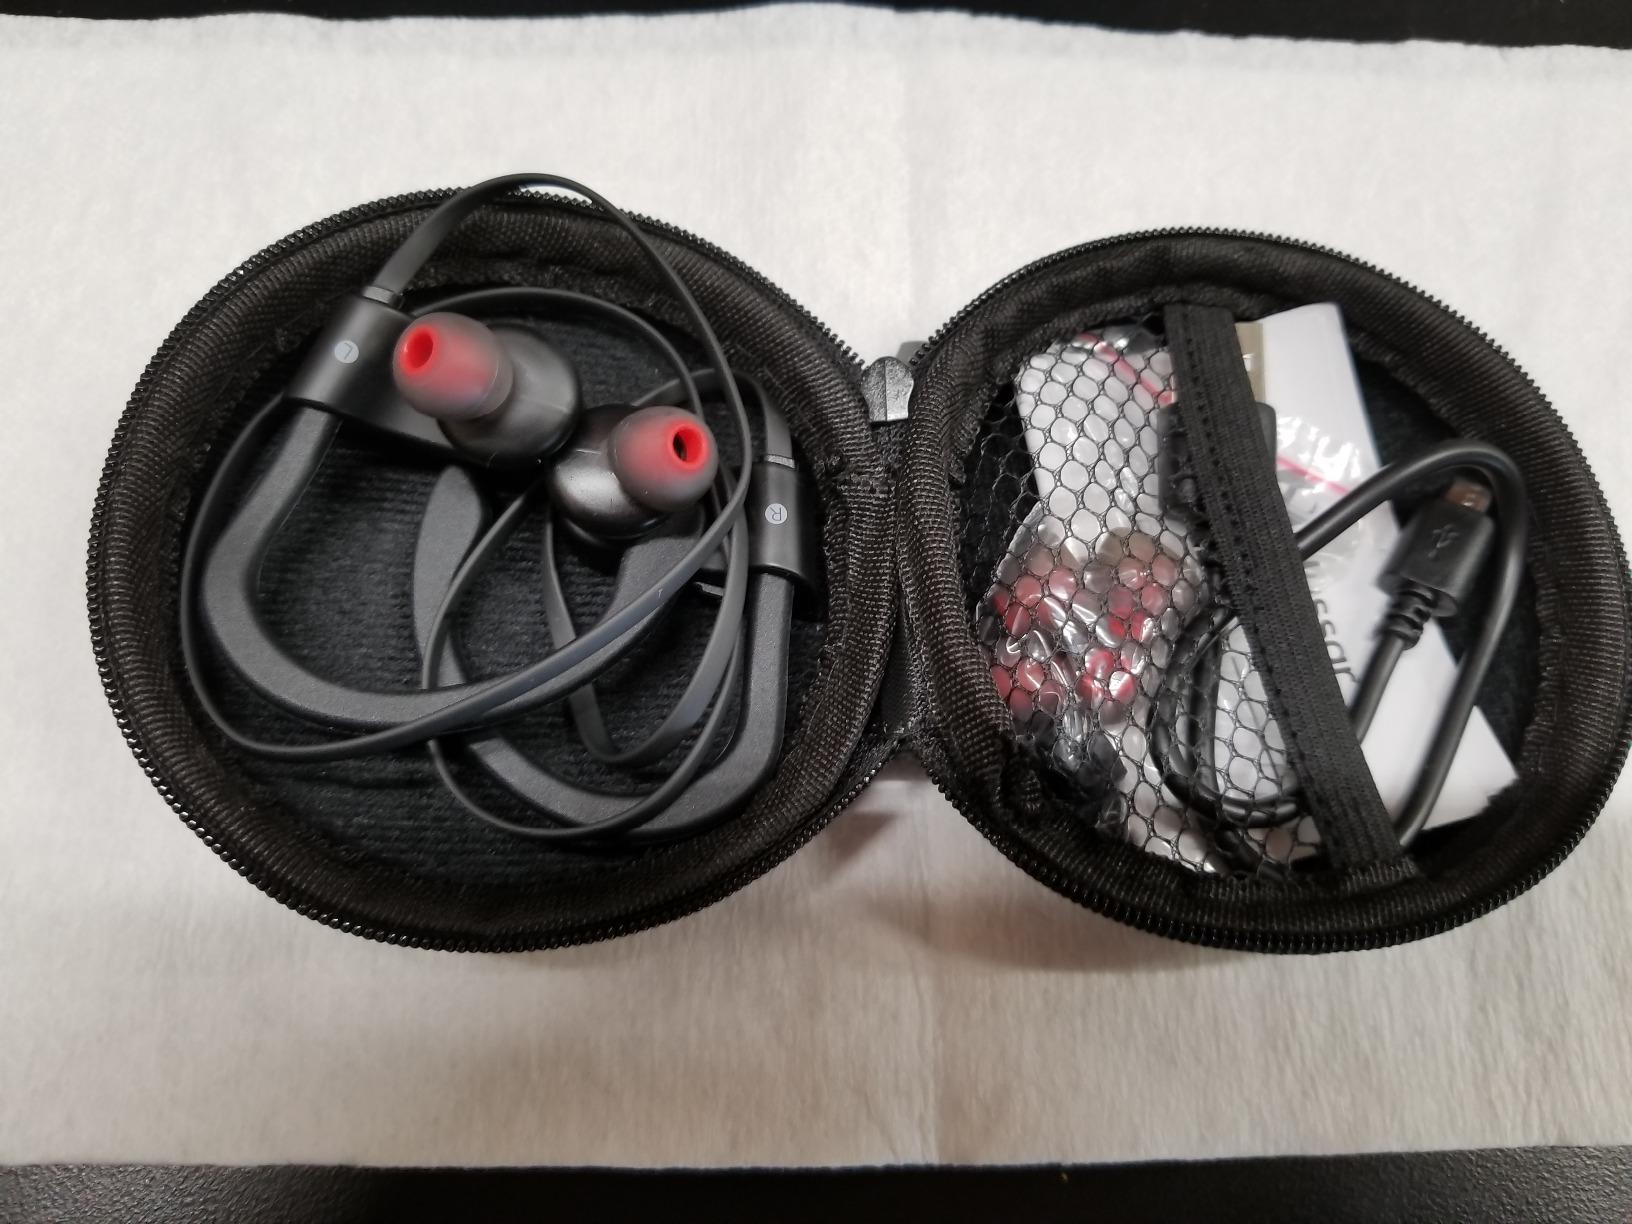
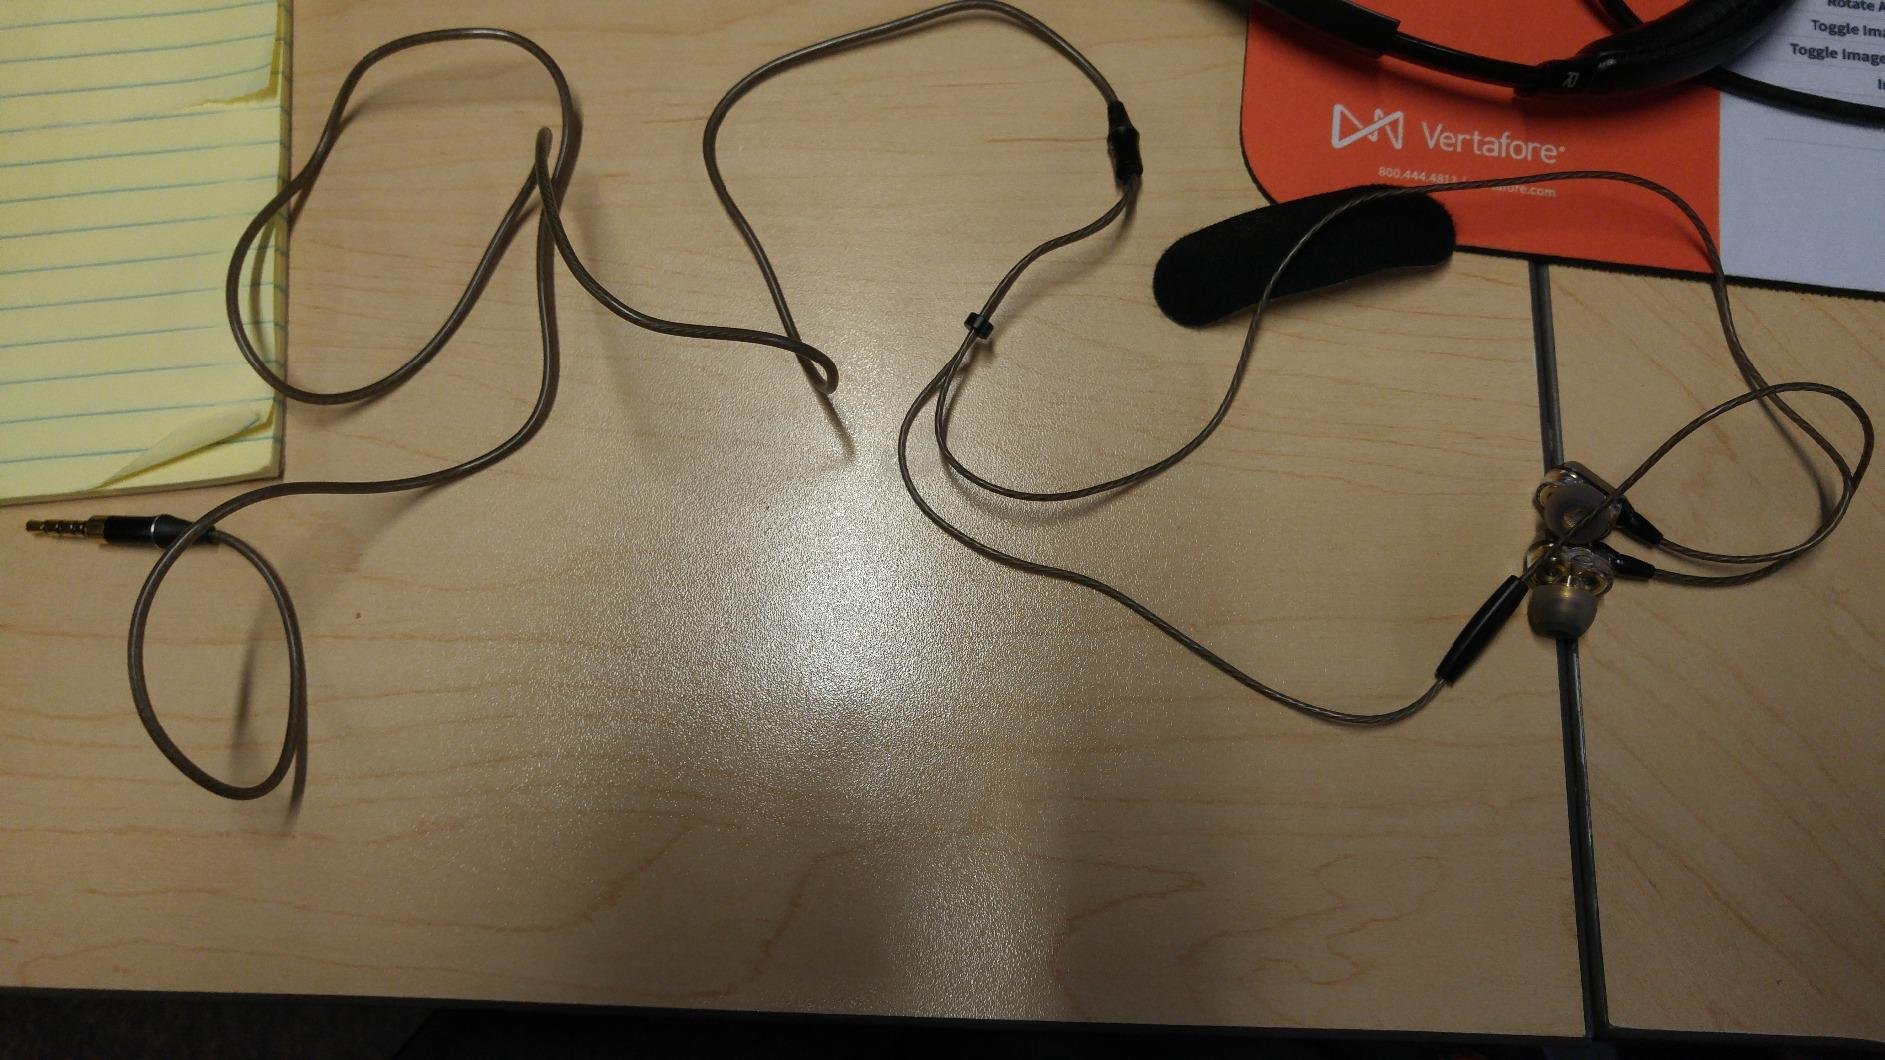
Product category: headphones
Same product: no